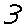
Label: 3